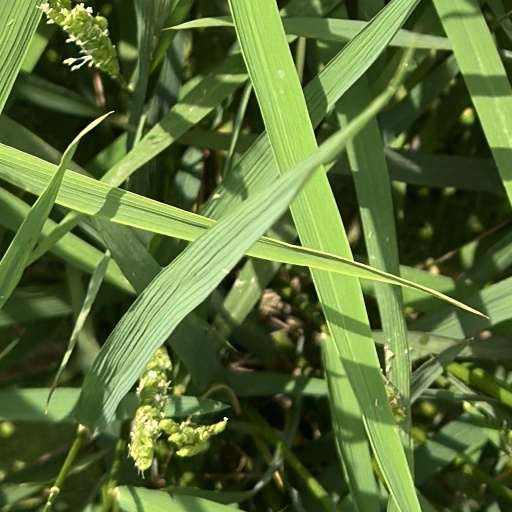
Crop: rice